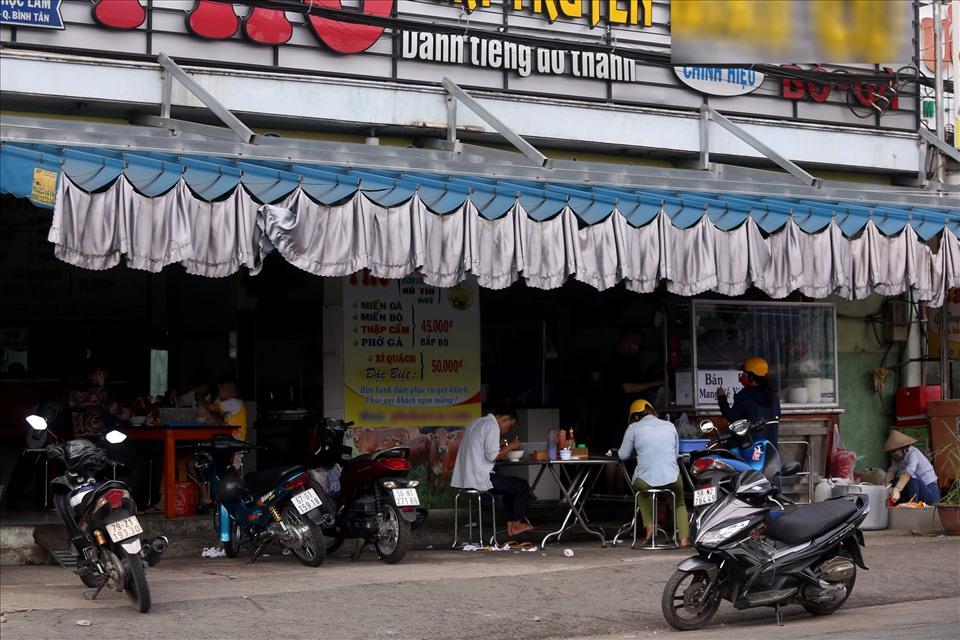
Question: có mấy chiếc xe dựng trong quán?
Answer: có bốn chiếc xe dựng trong quán